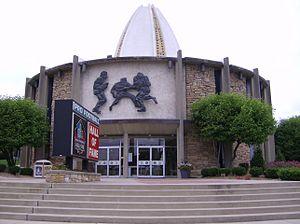
Le Pro Football Hall of Fame est indirectement le temple de la renommée de la National Football League. Situé à Canton dans l'Ohio, il possède notamment un musée consacré au football américain professionnel Il fut inauguré le 7 septembre 1963 avec 17 joueurs honorés.